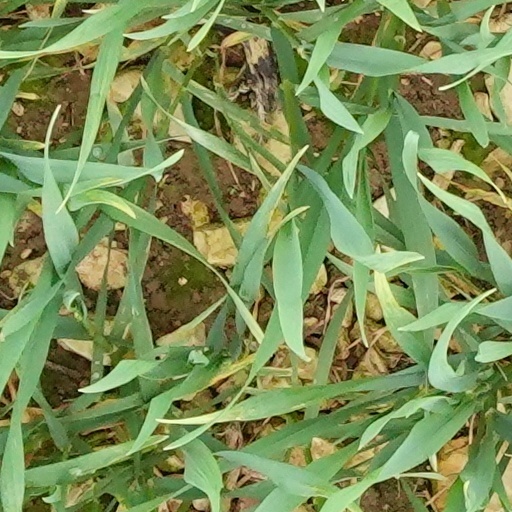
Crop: wheat